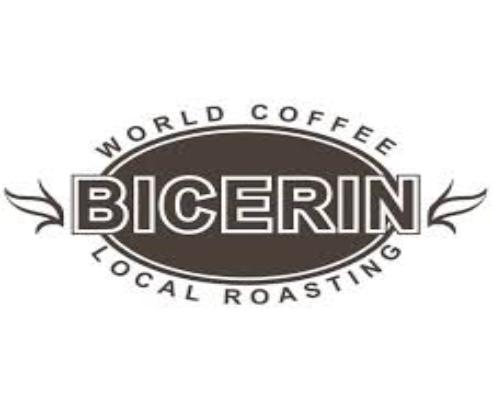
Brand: Bicerin
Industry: Food